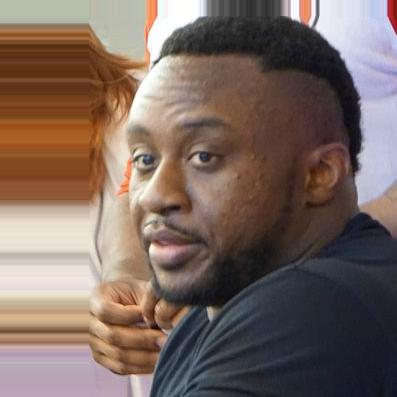
Age: 28